Sagiyama Castle

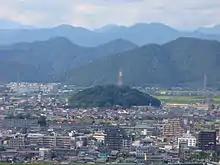
Mount Sagi

Sagiyama Castle was built by Satake Hideyoshi between 1185 and 1190. It served as a main castle for the Toki clan, who were the "shugo" of Mino Province at the time, at first. However, after the construction of Kawate Castle to the south in 1353, Sagiyama Castle no longer played an important role in the area. Toki Yorinari moved into the castle in the early 16th century, but chose to live in Kawate Castle after becoming the "shugo".